Grace Cossington Smith

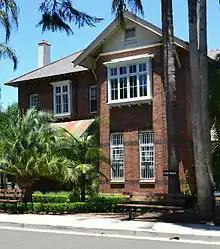
"Vindin House" at Abbotsleigh School

Her paintings of the Sydney Harbour Bridge as it was being built are some of the best painted at the turn of the century when it was a symbol of what the people of Australia are capable of. Her first paintings of the harbour bridge such as "The Bridge in Curve" were of the bridge before the actual work on the arms had started, and to disguise this fact she concentrated more on painting the pylons in her earlier paintings of the bridge. She painted the arches as they were approaching one another, liking the tension between the two sides, and did not paint the bridge after it was completed. Though the painting "The Bridge in Curve" (1930) was rejected from the Society of Artists exhibition in 1930 it is now considered one of Australia's best modernist paintings. It shows the construction work continuing, with cranes fixed over the edges of both sides of the bridge. Her highly detailed drawn study for the painting shows her eye for details and her ability to capture a scene in a photo-realistic manner. Smith did in fact draw the Harbour Bridge completed in "Great White Ship at Circular Quay", but here as the title suggests, the focus is more upon the ship in the foreground than the bridge itself.